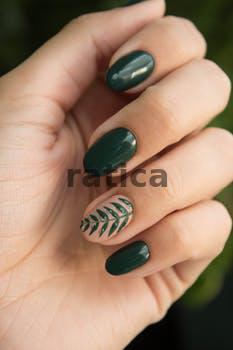
Label: Watermark